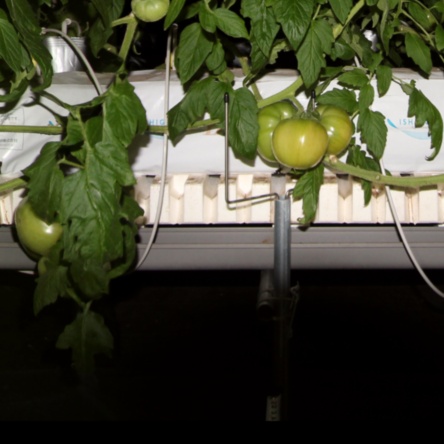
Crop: tomato